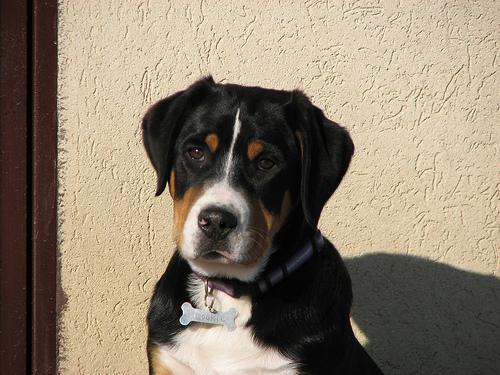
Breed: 237-n000086-Greater_Swiss_Mountain_dog